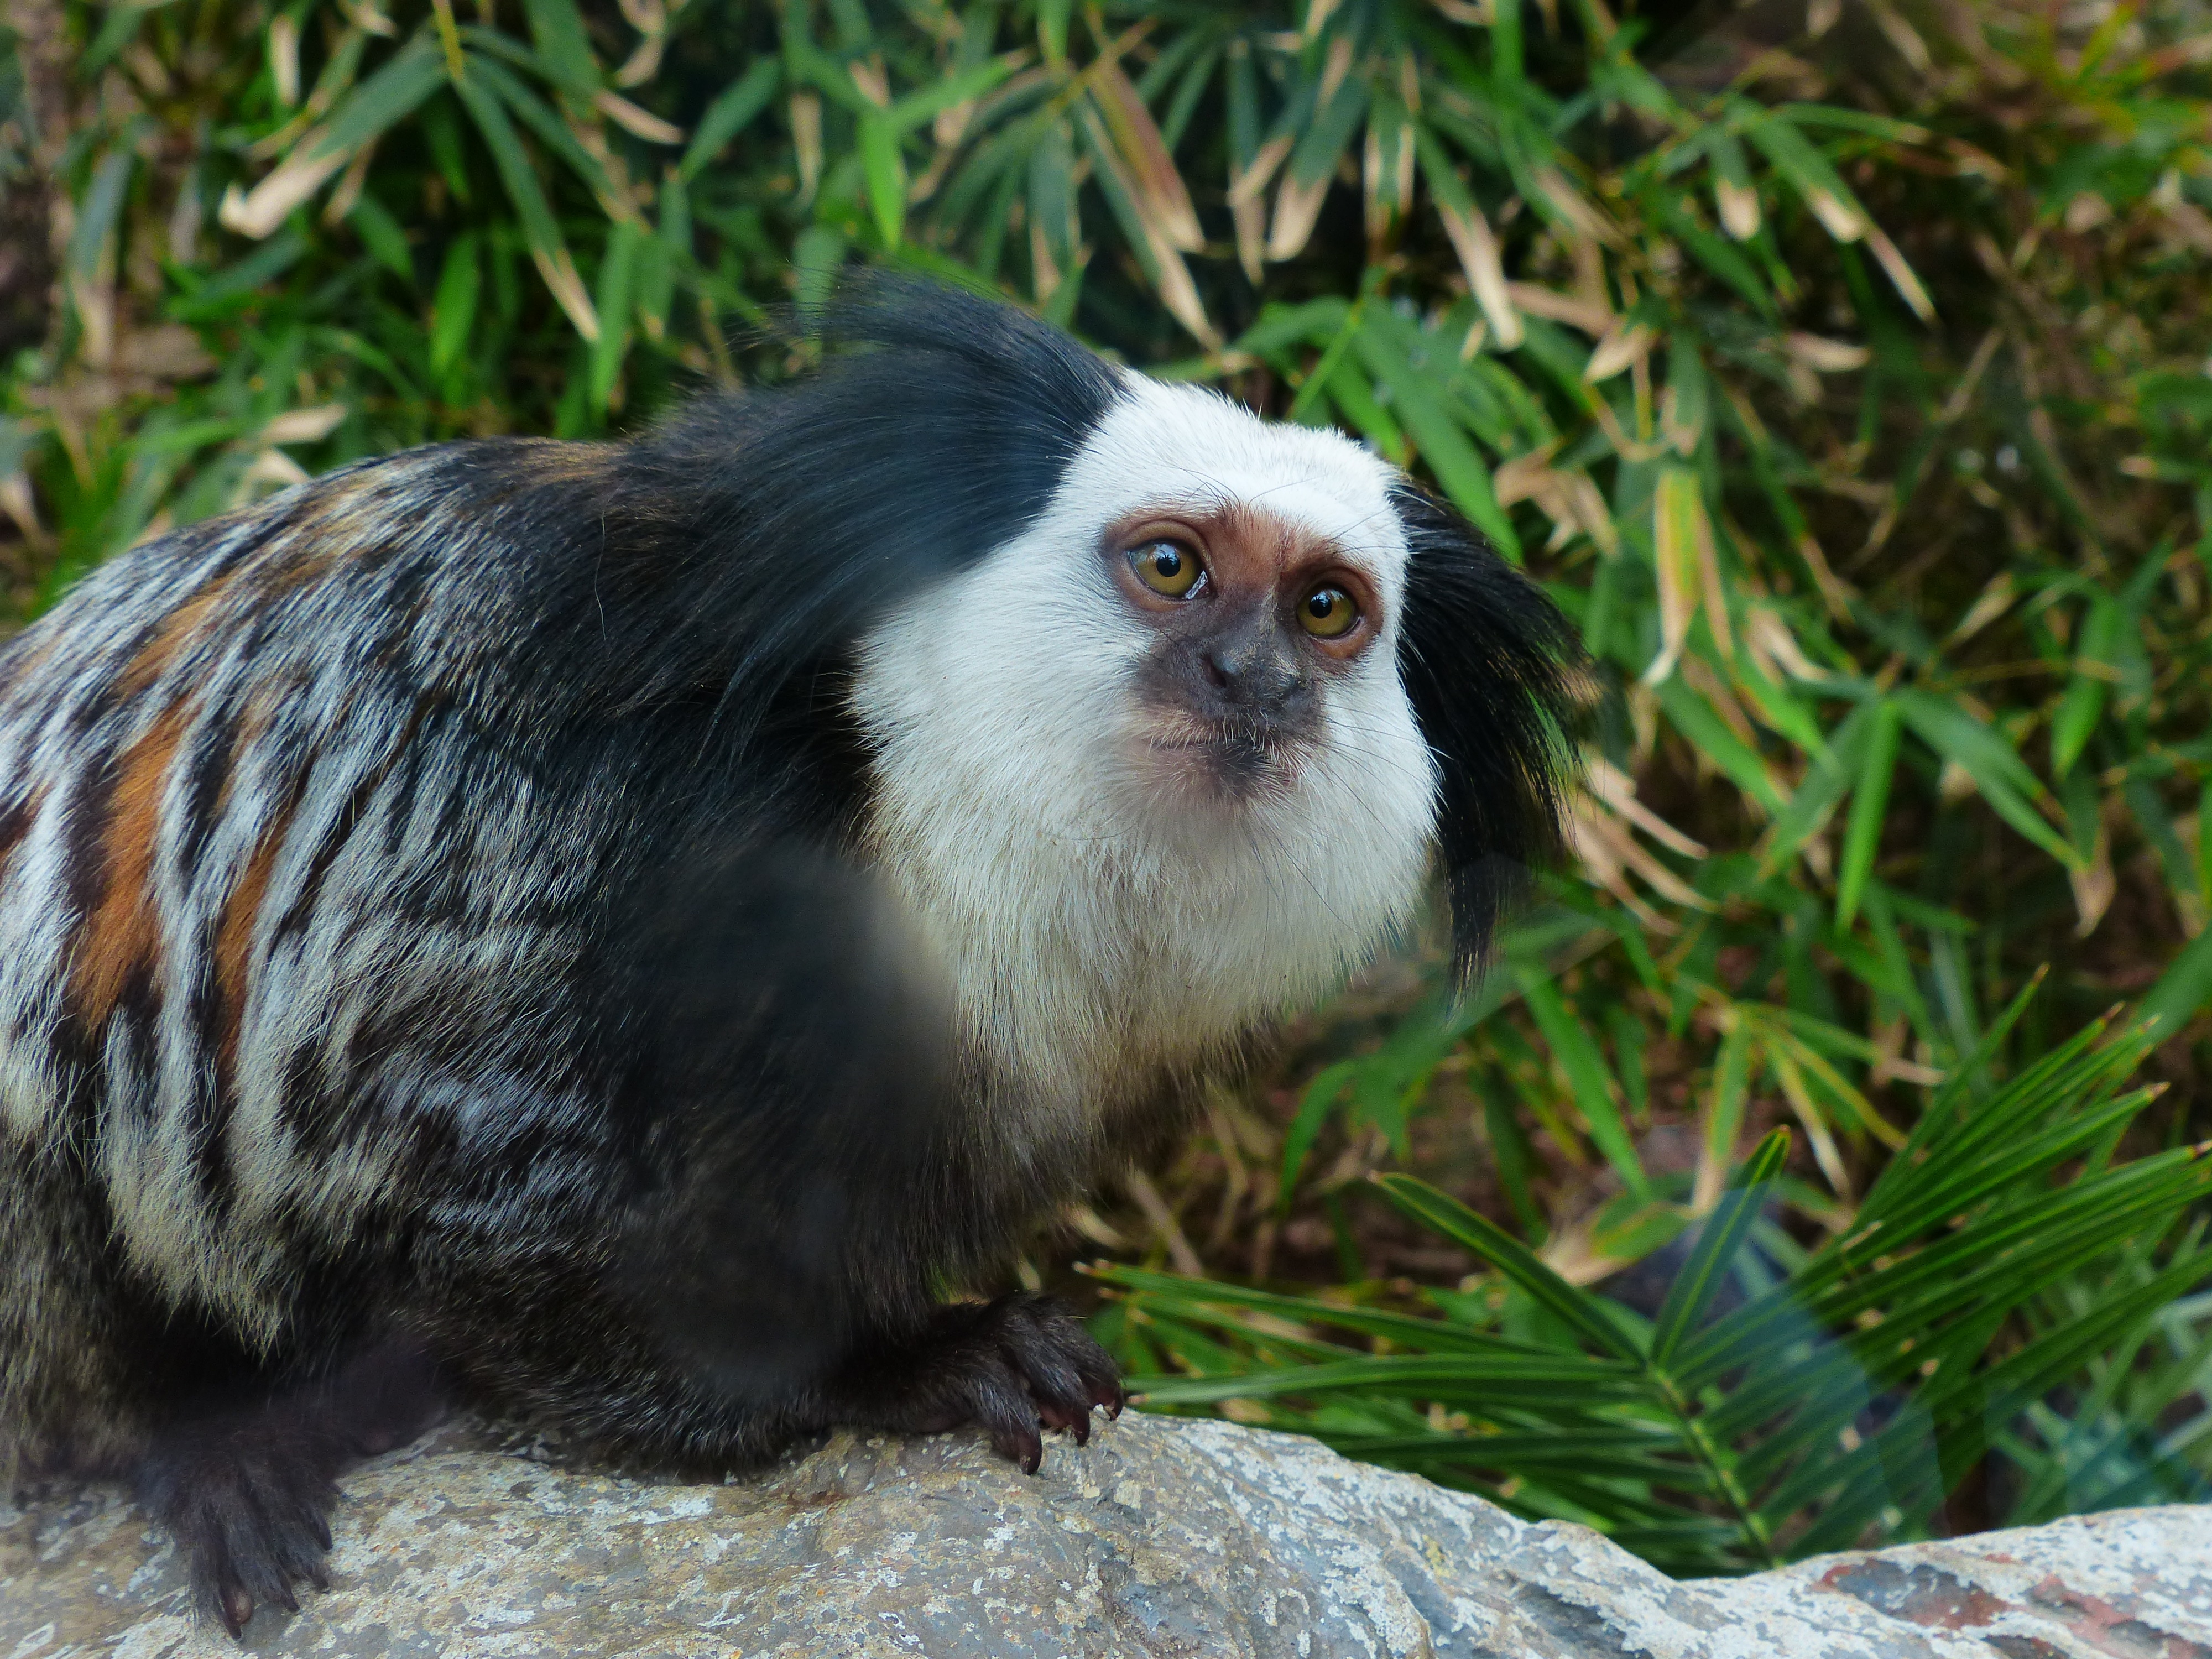
cute, wildlife, zoo, small, mammal, monkey, fauna, primate, vertebrate, ffchen, marmoset, species of primate, callithrix geoffroyi, krallenaffe, new world monkey, white headed marmoset, callitrichidae, callitrichinae, new world monkeys, endemic to brazil, ear tuft, marmosette